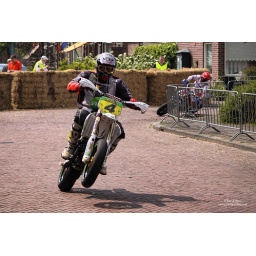
every year with queens day we have offroad motorcycle street races in my hometown.